Extratropical cyclone

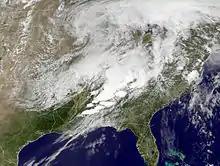
The extratropical cyclone responsible for the 2011 Super Outbreak

The most intense extratropical cyclone on record was a cyclone in the Southern Ocean in October 2022. An analysis by the European Centre for Medium-Range Weather Forecasts estimated a pressure of and a subsequent analysis published in "Geophysical Research Letters" estimated a pressure of . The same "Geophysical Research Letters" article notes at least five other extratropical cyclones in the Southern Ocean with a pressure under .